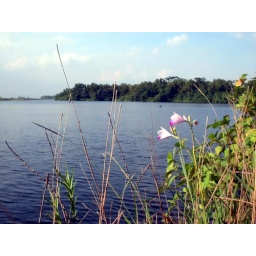
Fresh water lake in Singapore